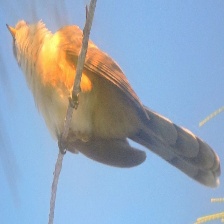
Species: MANGROVE CUCKOO
Scientific name: COCCYZUS MINOR